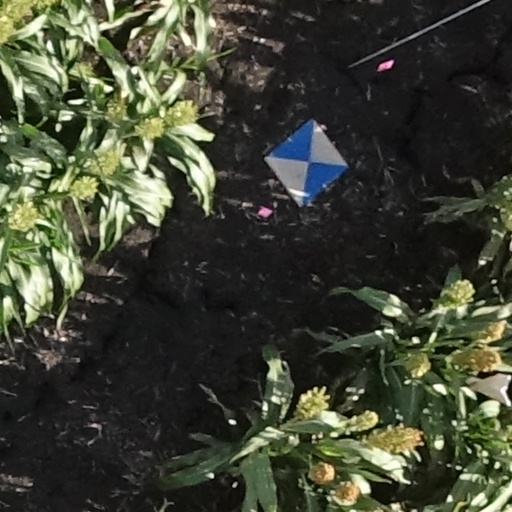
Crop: sorghum